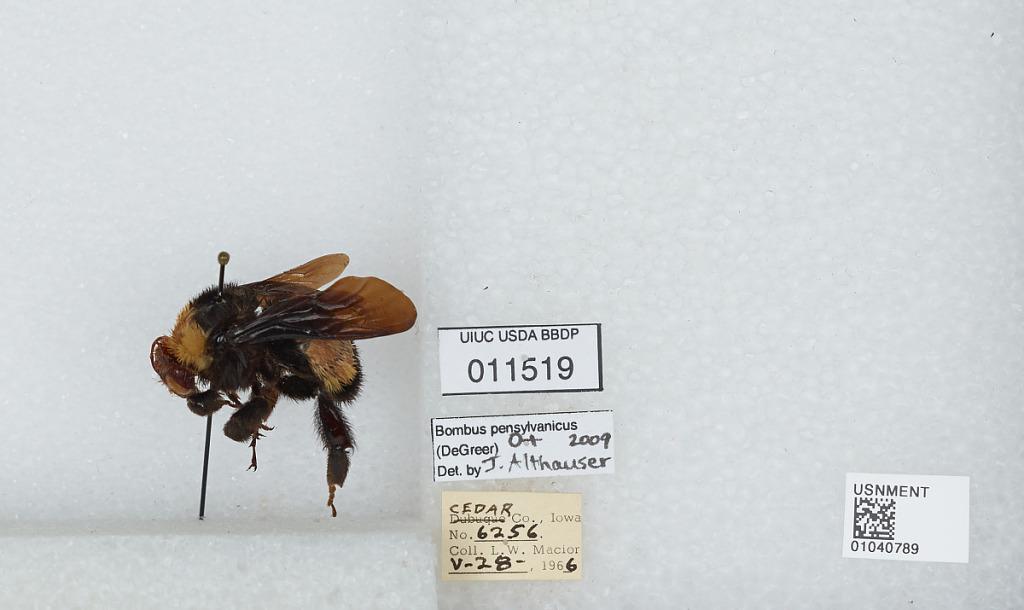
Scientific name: Bombus (Fervidobombus) pensylvanicus pensylvanicus (De Geer)
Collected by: L. Macior
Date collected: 1966-5-28
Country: United States
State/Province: Iowa
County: Cedar
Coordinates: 41.77, -91.13
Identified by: Althauser, J.